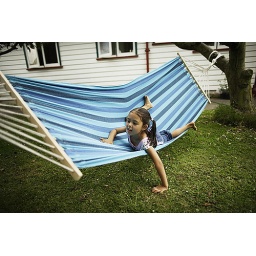
Six year old girl on blue hammock in garden